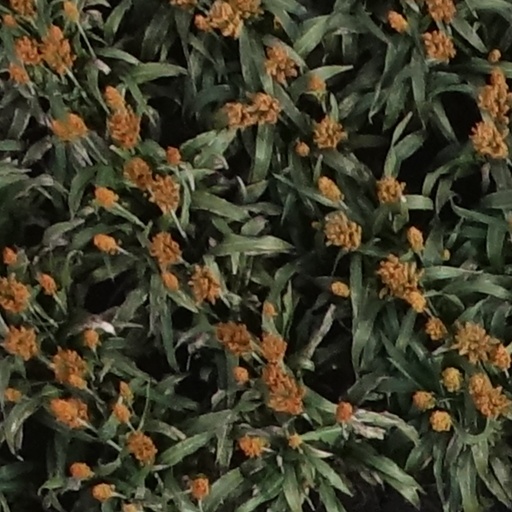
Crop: sorghum